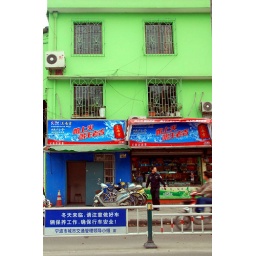
A street in Ninbo, with a police officer walking by.